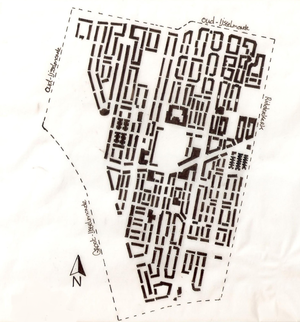
De Beverwaard est un quartier de Rotterdam situé dans l'arrondissement de Rotterdam Ijsselmonde. Le quartier est très métissé avec la présence de nombreuses populations d'origine immigrée. La construction de ce quartier a commencé à 1978, au sud du ville de Rotterdam, pour faire face à une forte augmentation de la population de Rotterdam.